Gina Lollobrigida

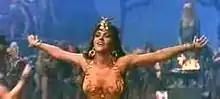
Lollobrigida in "Solomon and Sheba" (1959)

She appeared in the French movie "The Law" (1959), alongside Yves Montand and Marcello Mastroianni; then, she co-starred with Frank Sinatra in "Never So Few" (1959) and with Yul Brynner in "Solomon and Sheba" (1959). The latter was the last film directed by King Vidor and features a dance routine which was supposed to depict an orgy scene. Brynner had been chosen to substitute for Tyrone Power, who died before the shots were completed.